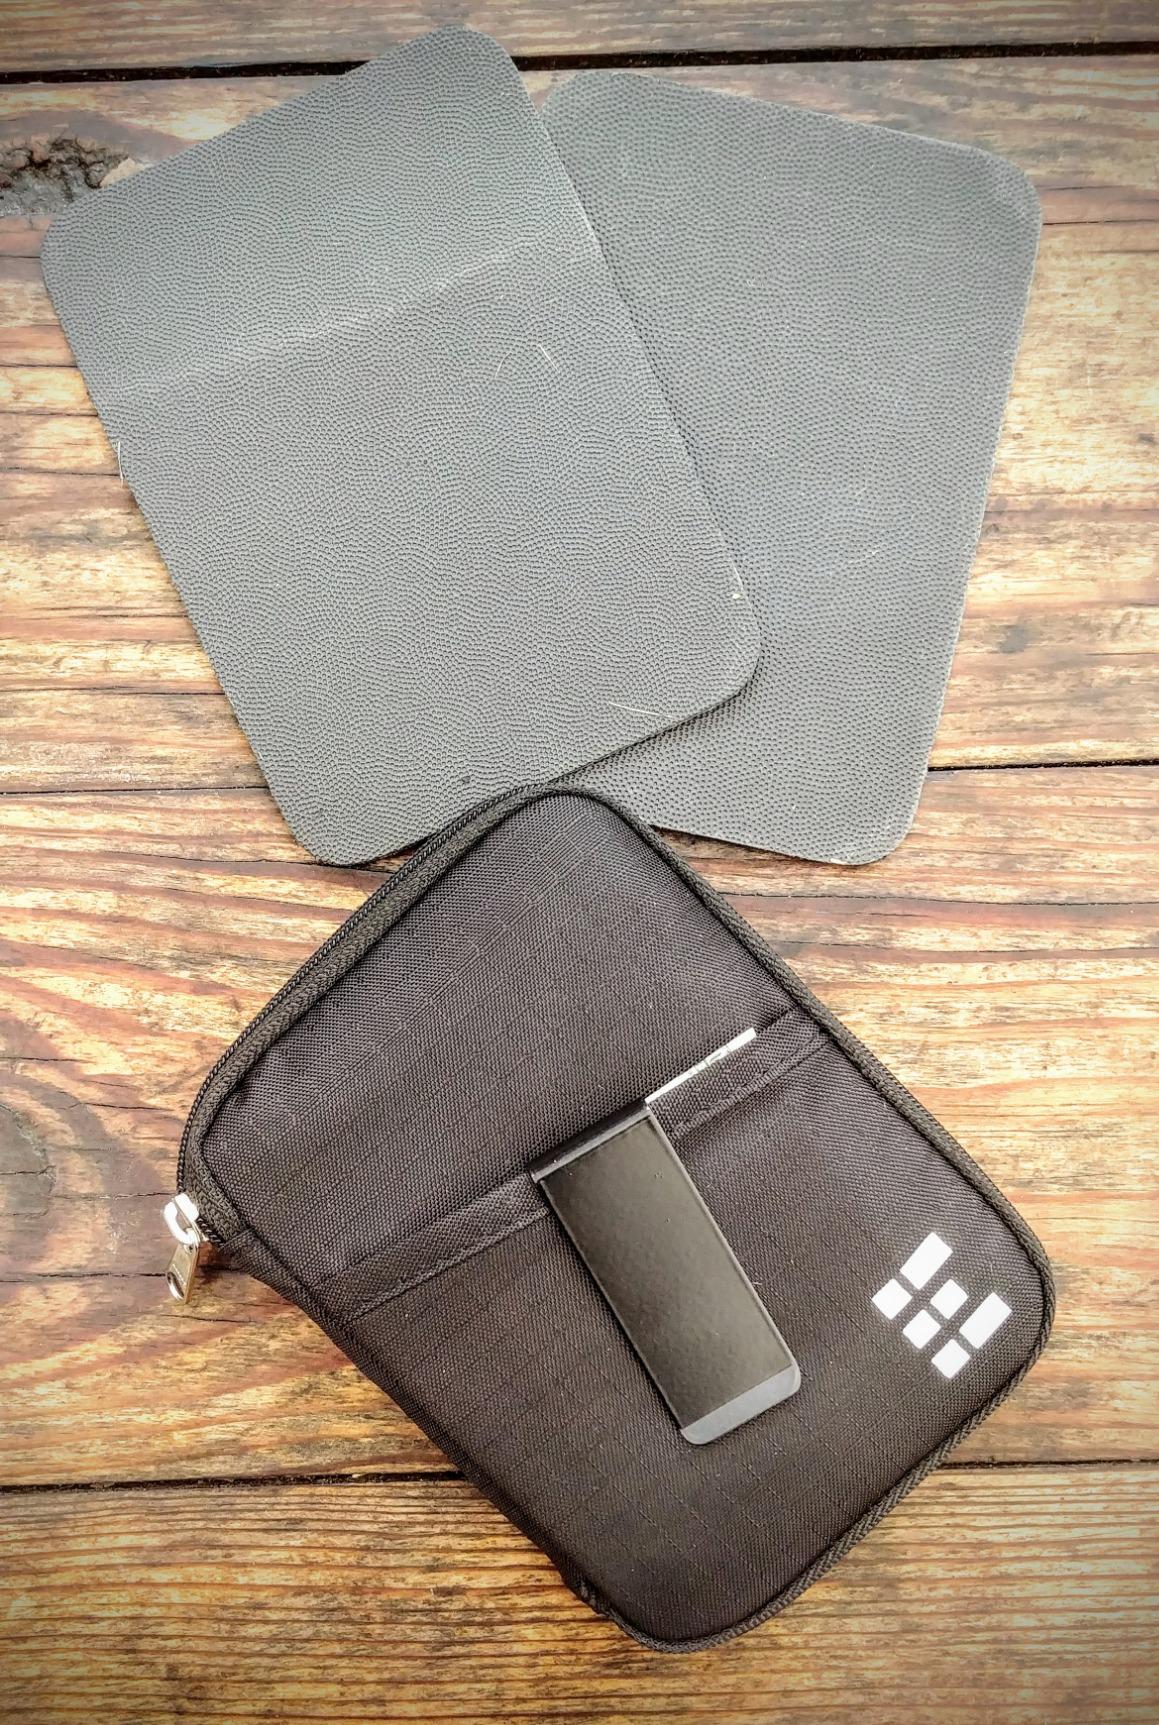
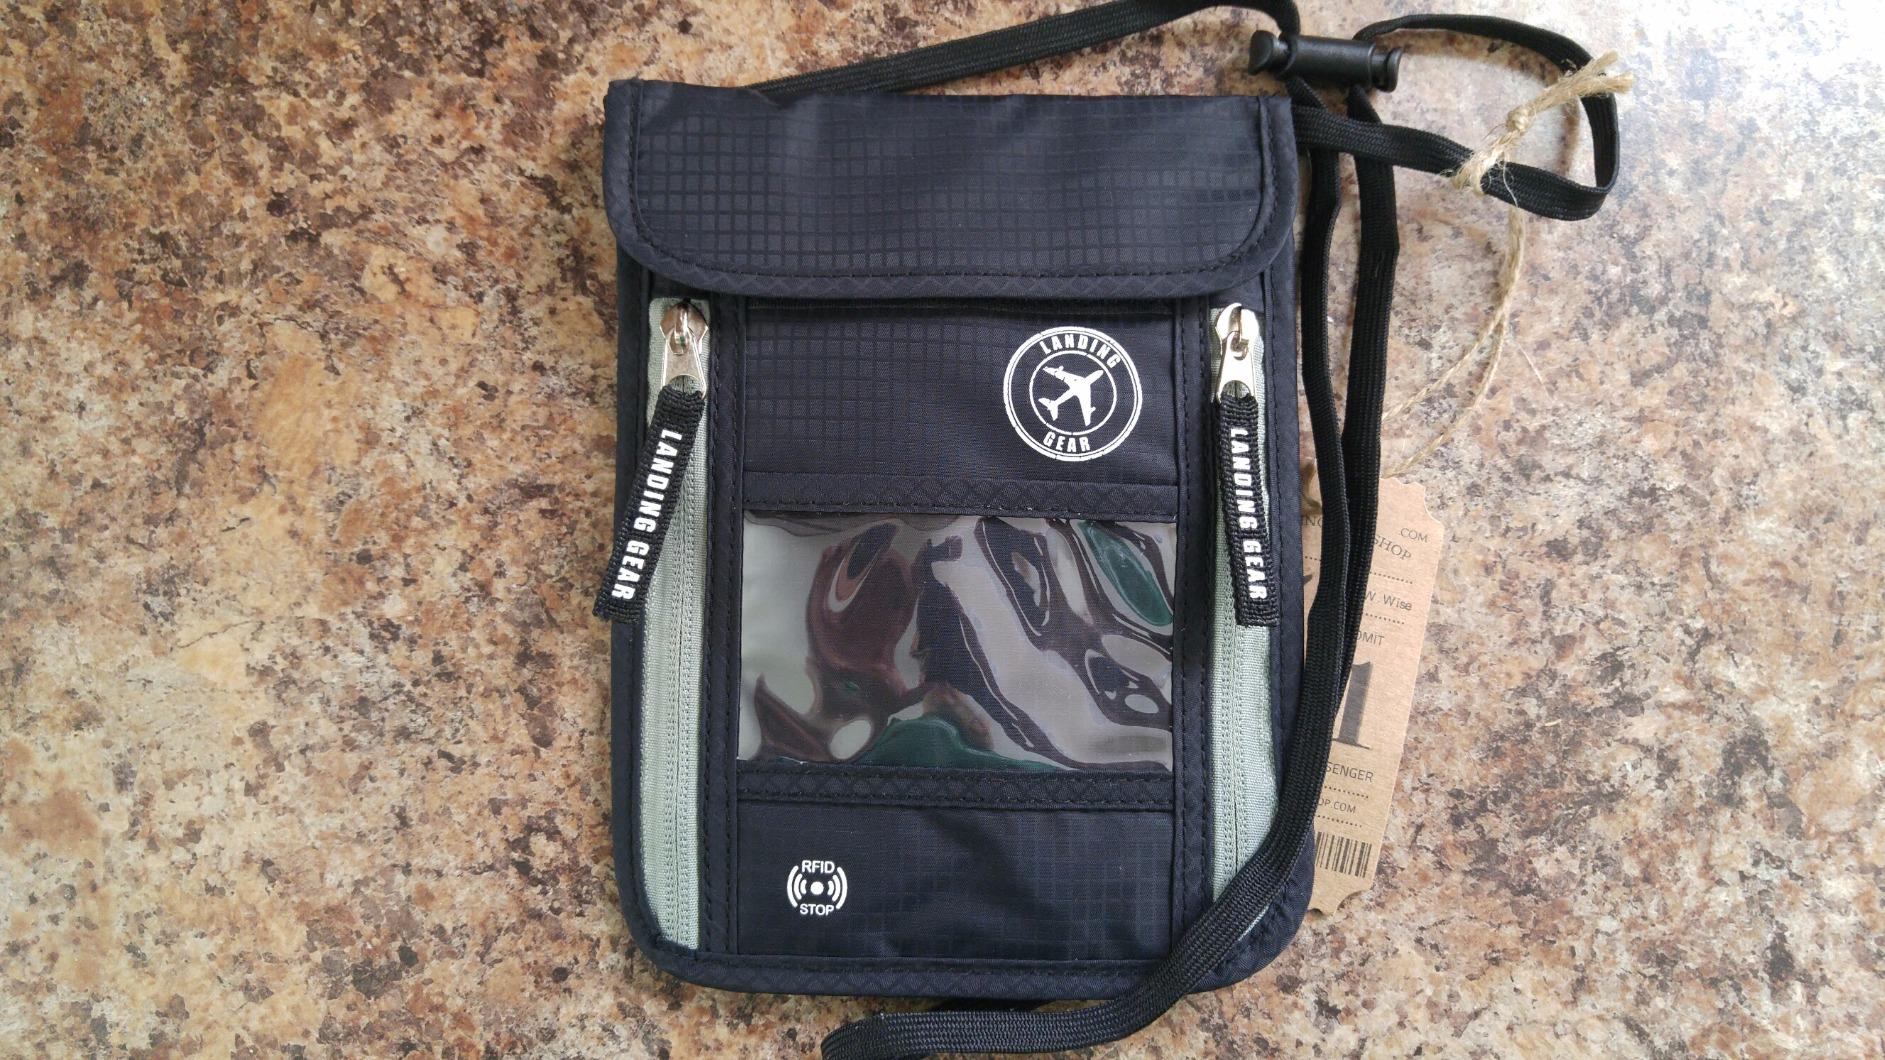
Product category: accessories_wallet
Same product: no